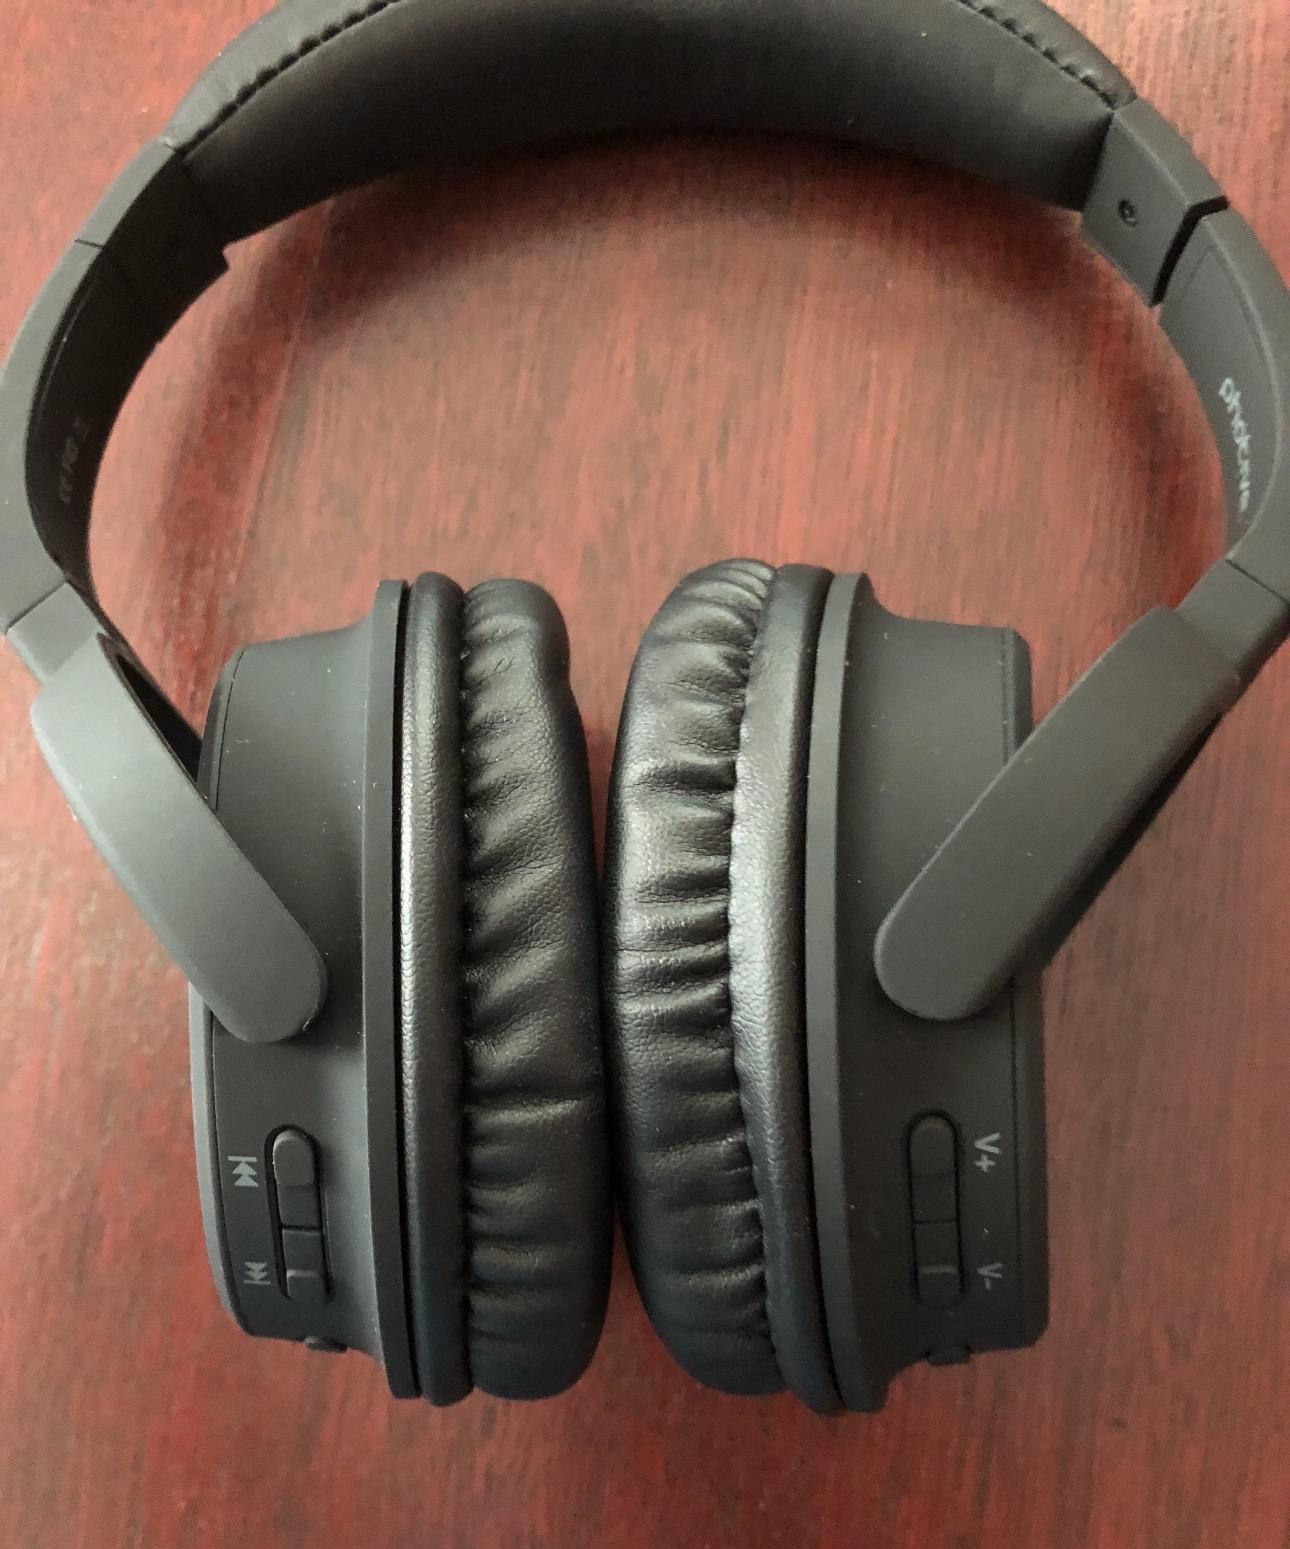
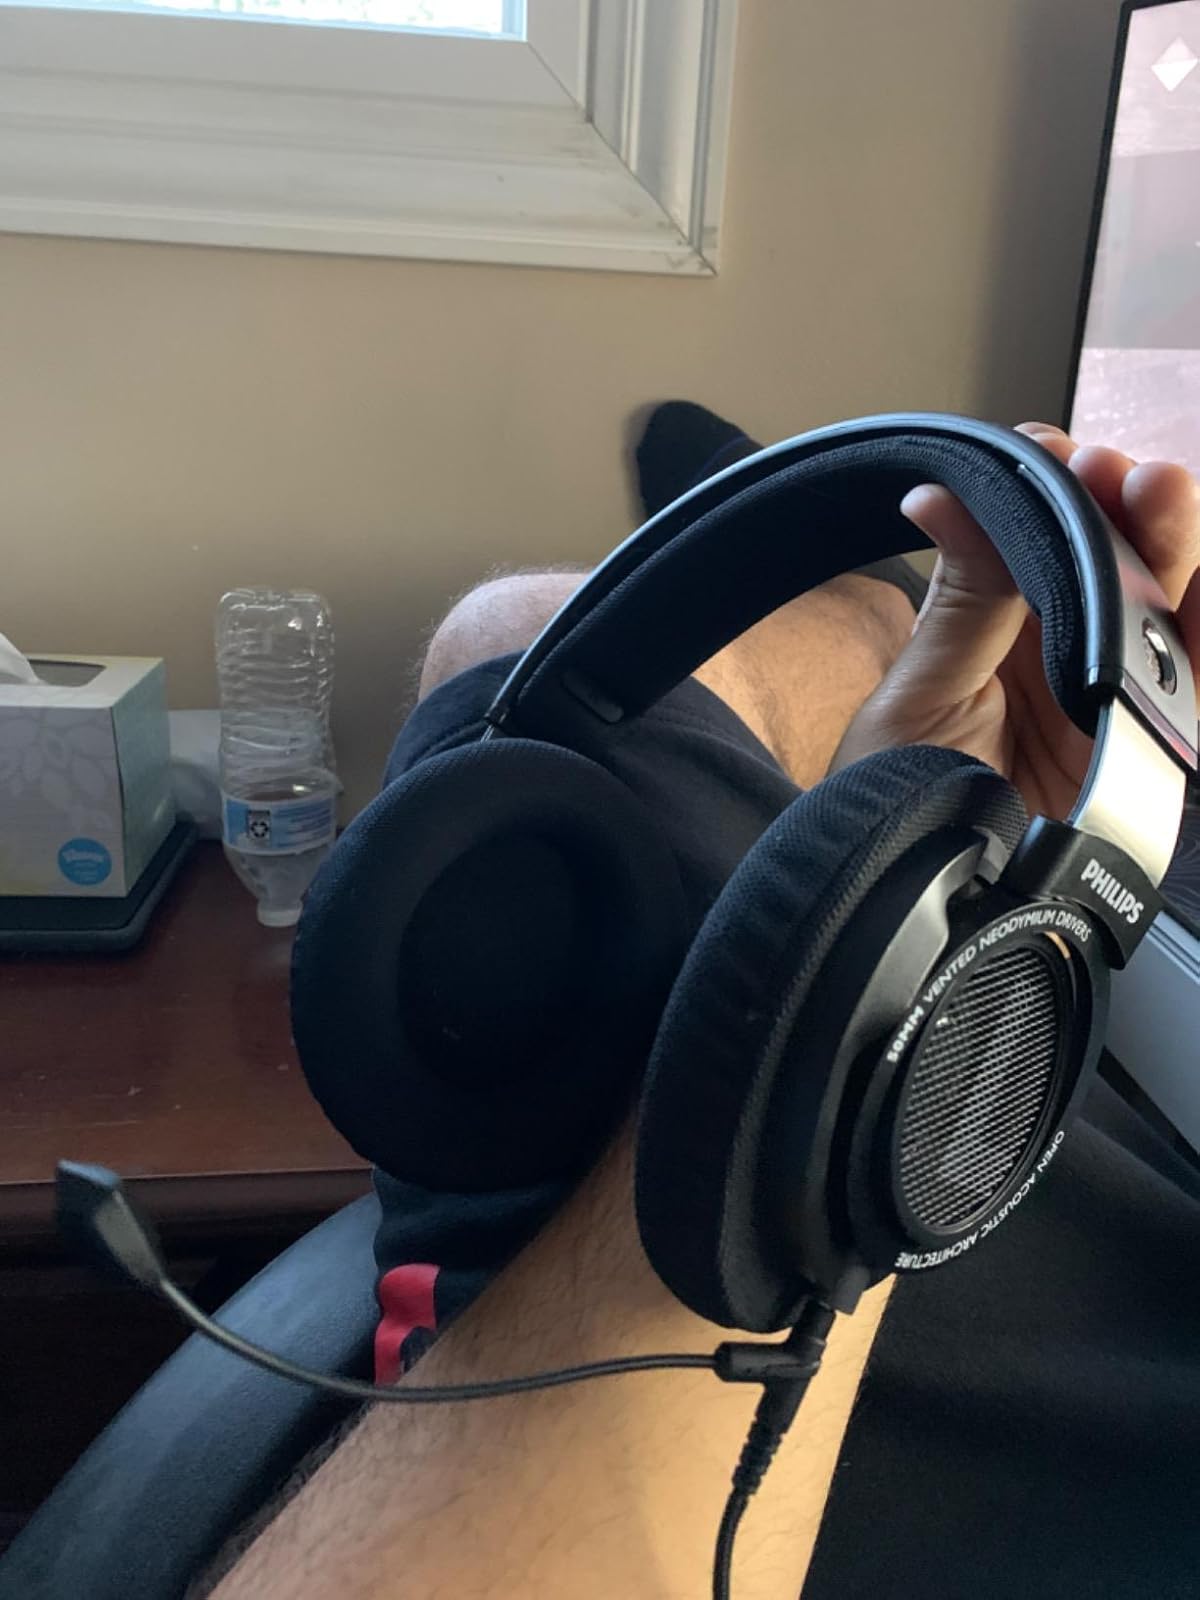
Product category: headphones
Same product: no